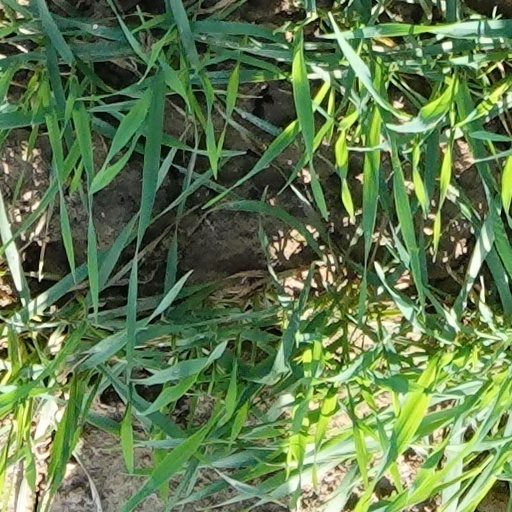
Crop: wheat